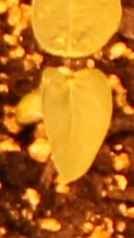
Label: Soybean